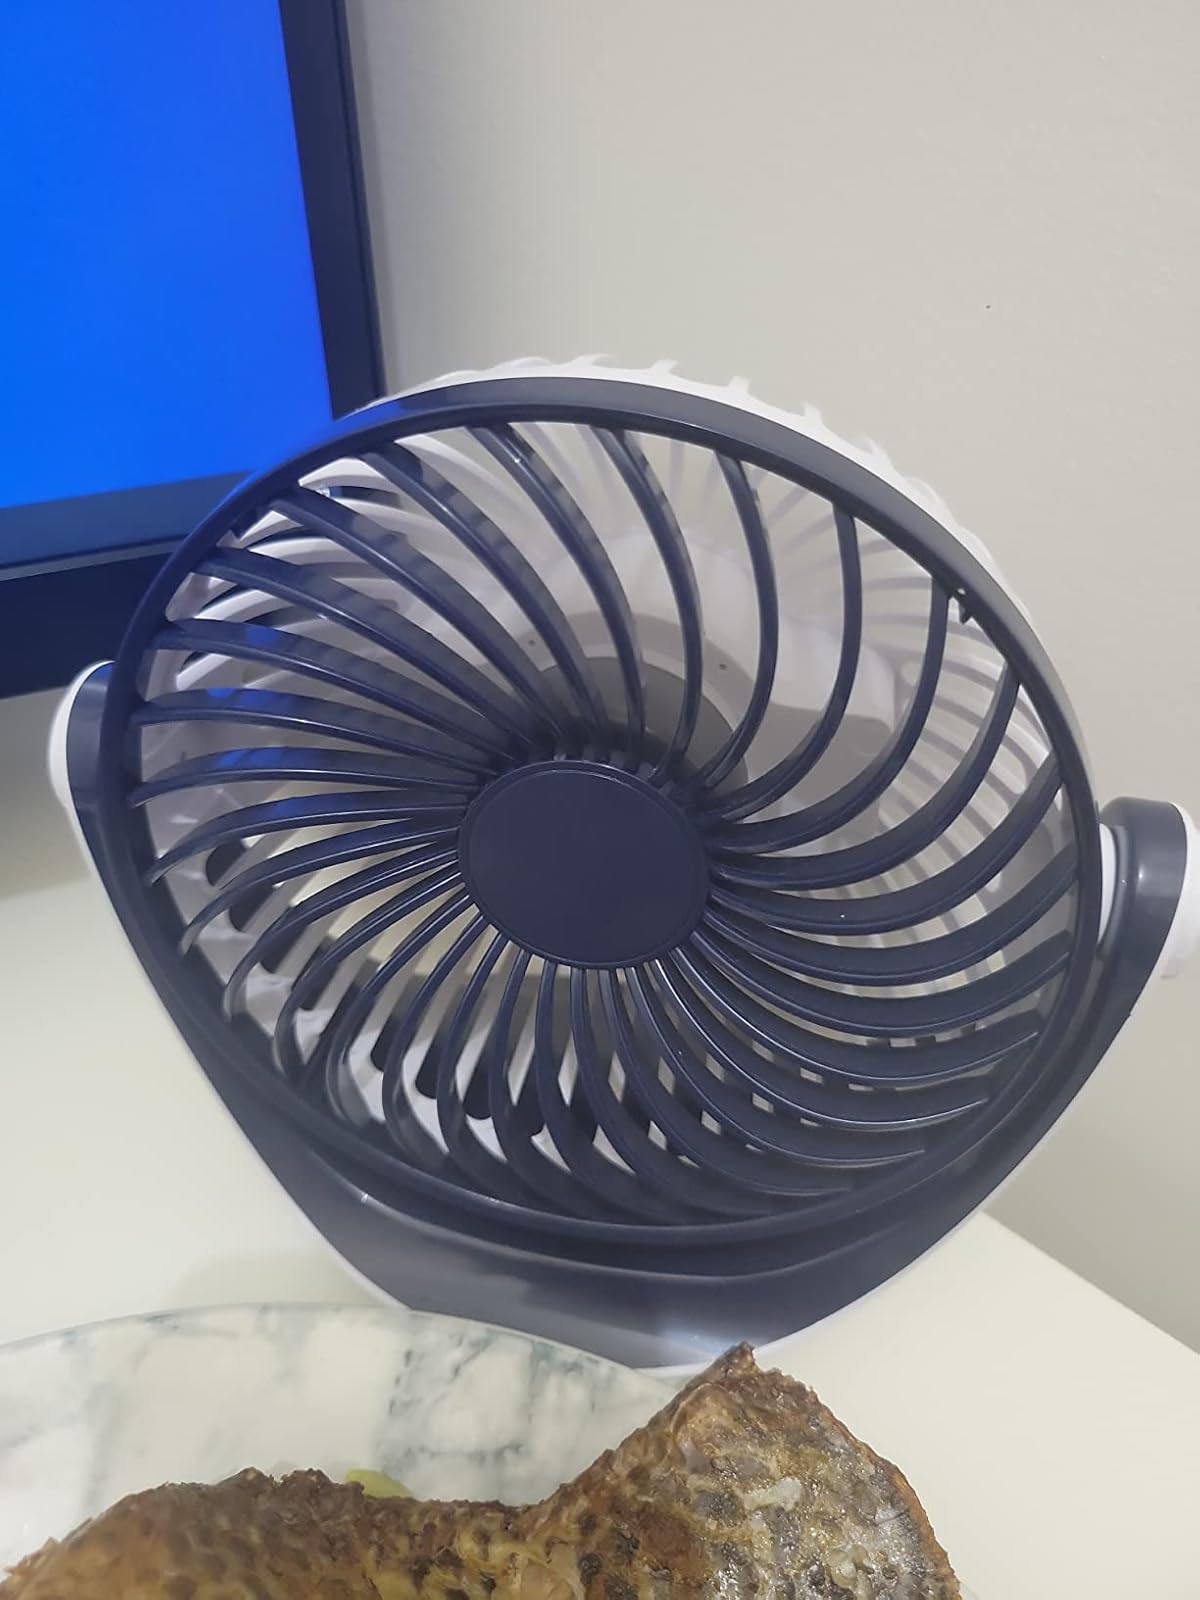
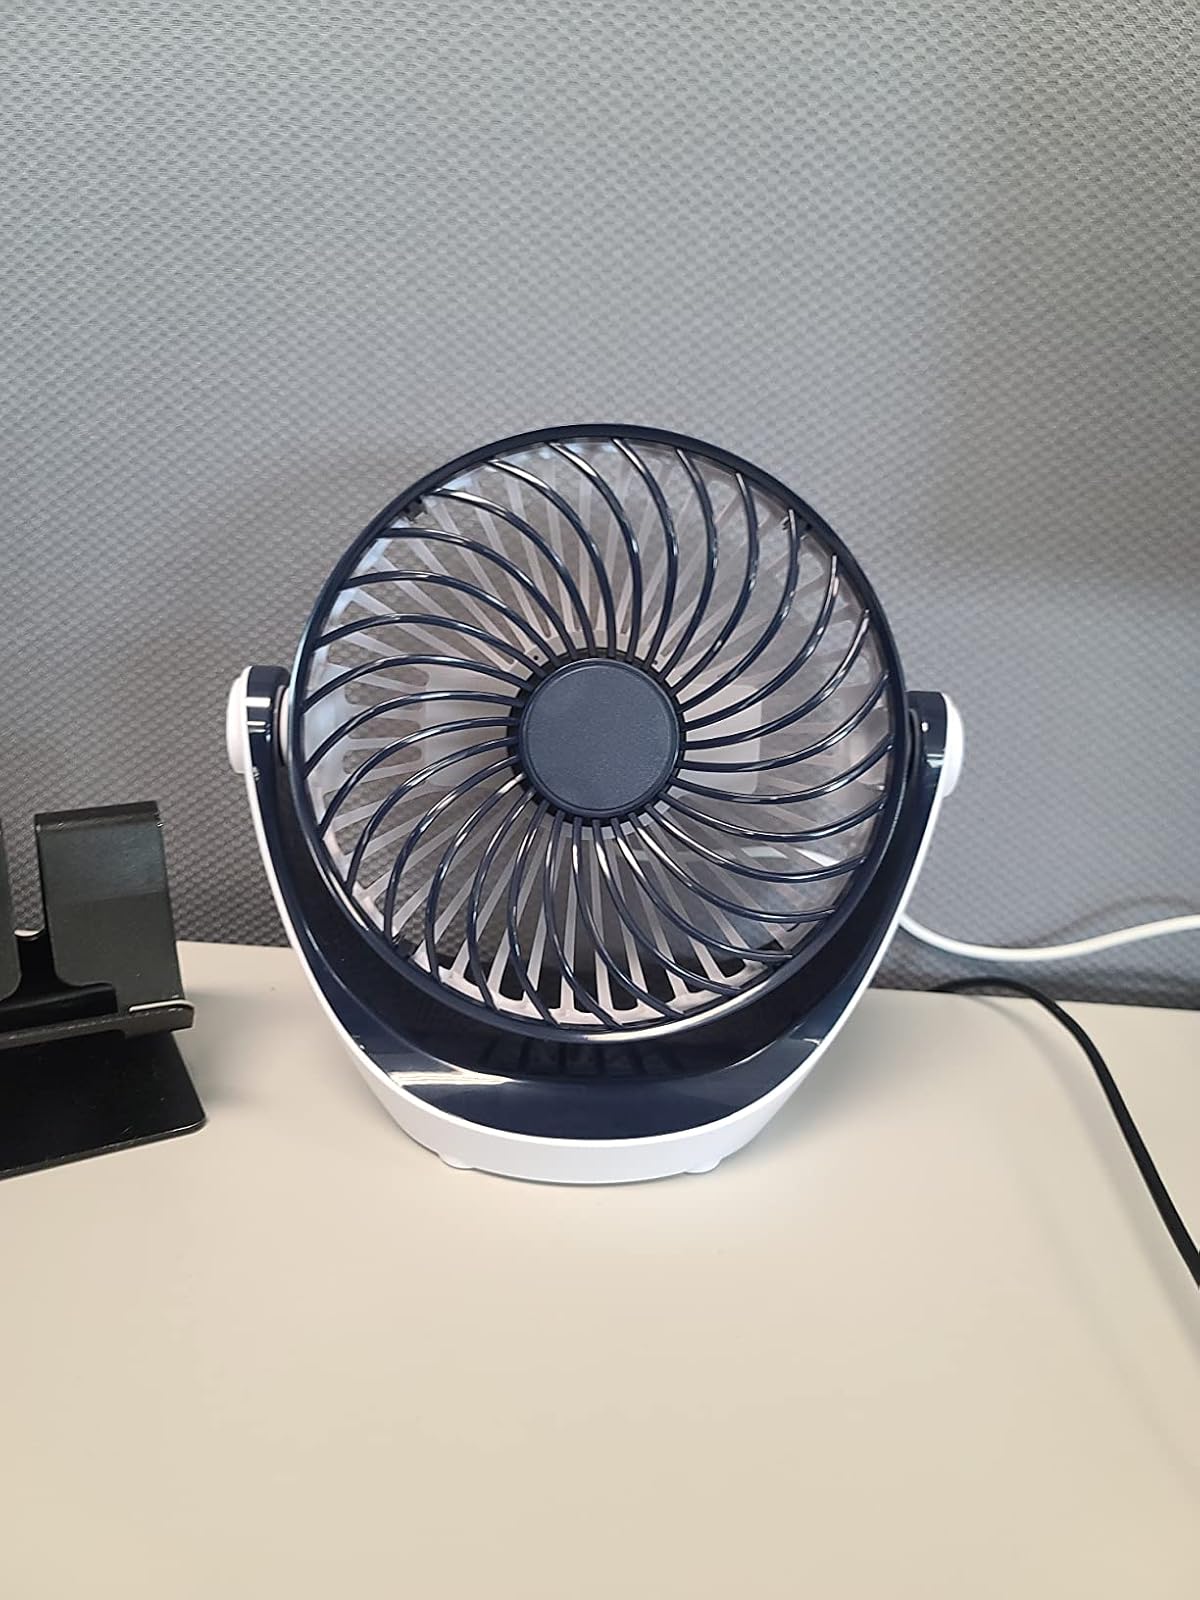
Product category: fan
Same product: yes